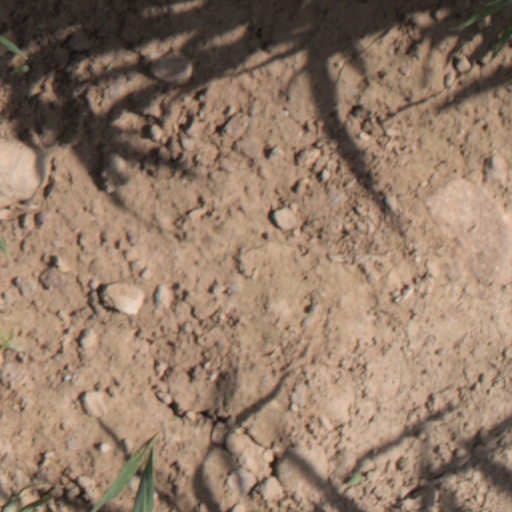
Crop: wheat